Newt Scamander

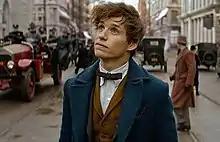
Eddie Redmayne as Newt Scamander

Newton Artemis Fido Scamander or "Newt" is a fictional character created by J. K. Rowling. He is the protagonist of the "Fantastic Beasts" film series, a spin-off prequel to the "Harry Potter" novel and film series.